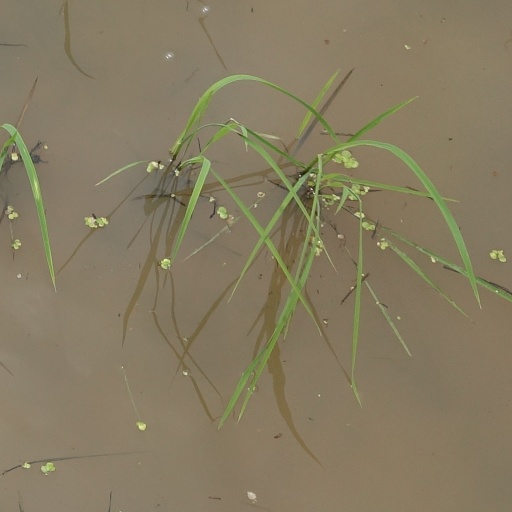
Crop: rice